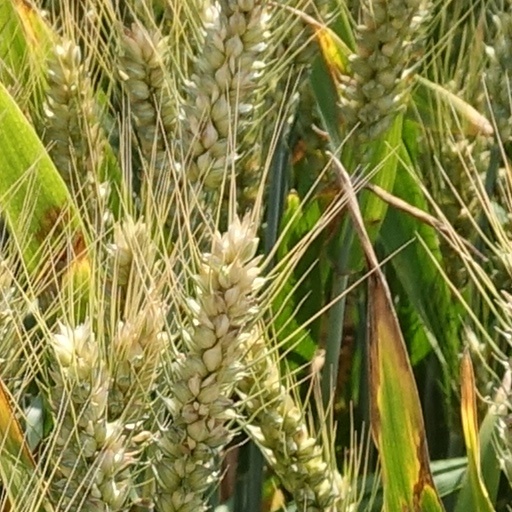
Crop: wheat